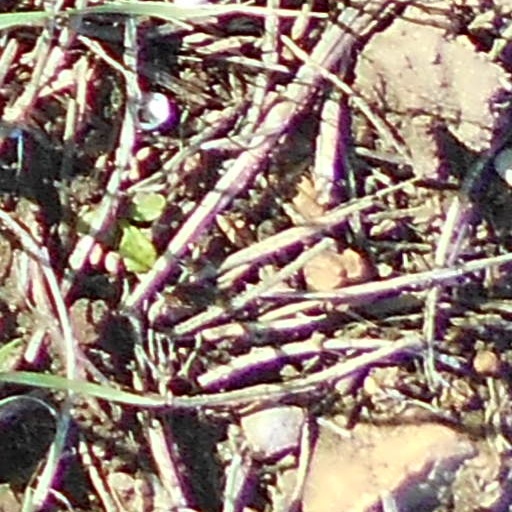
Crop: wheat